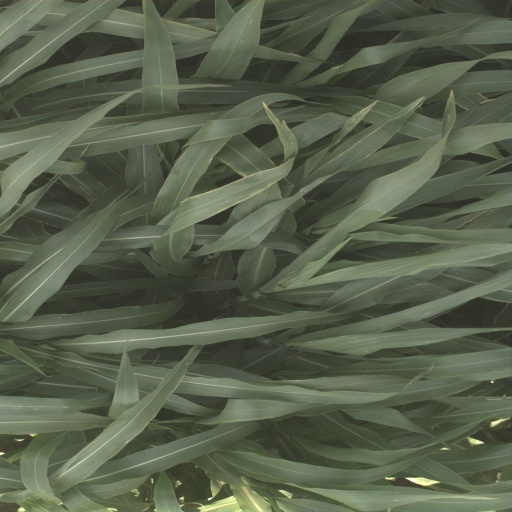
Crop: sorghum